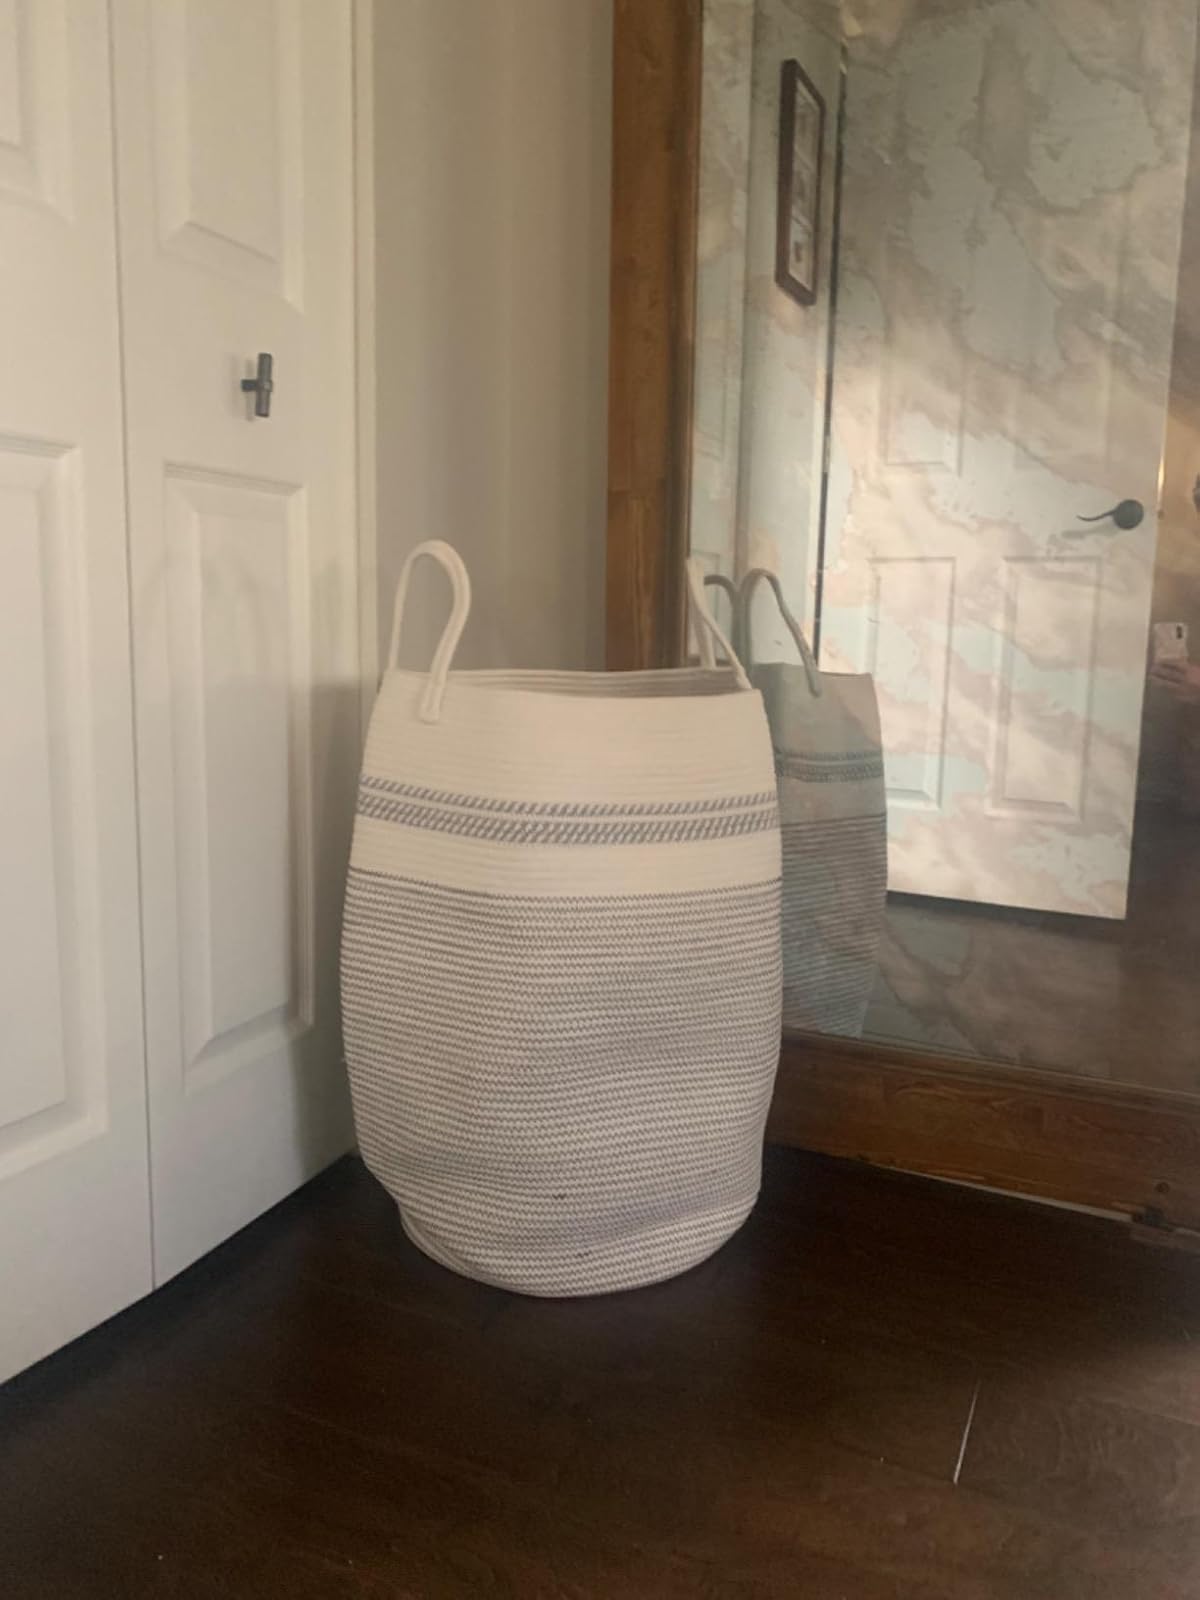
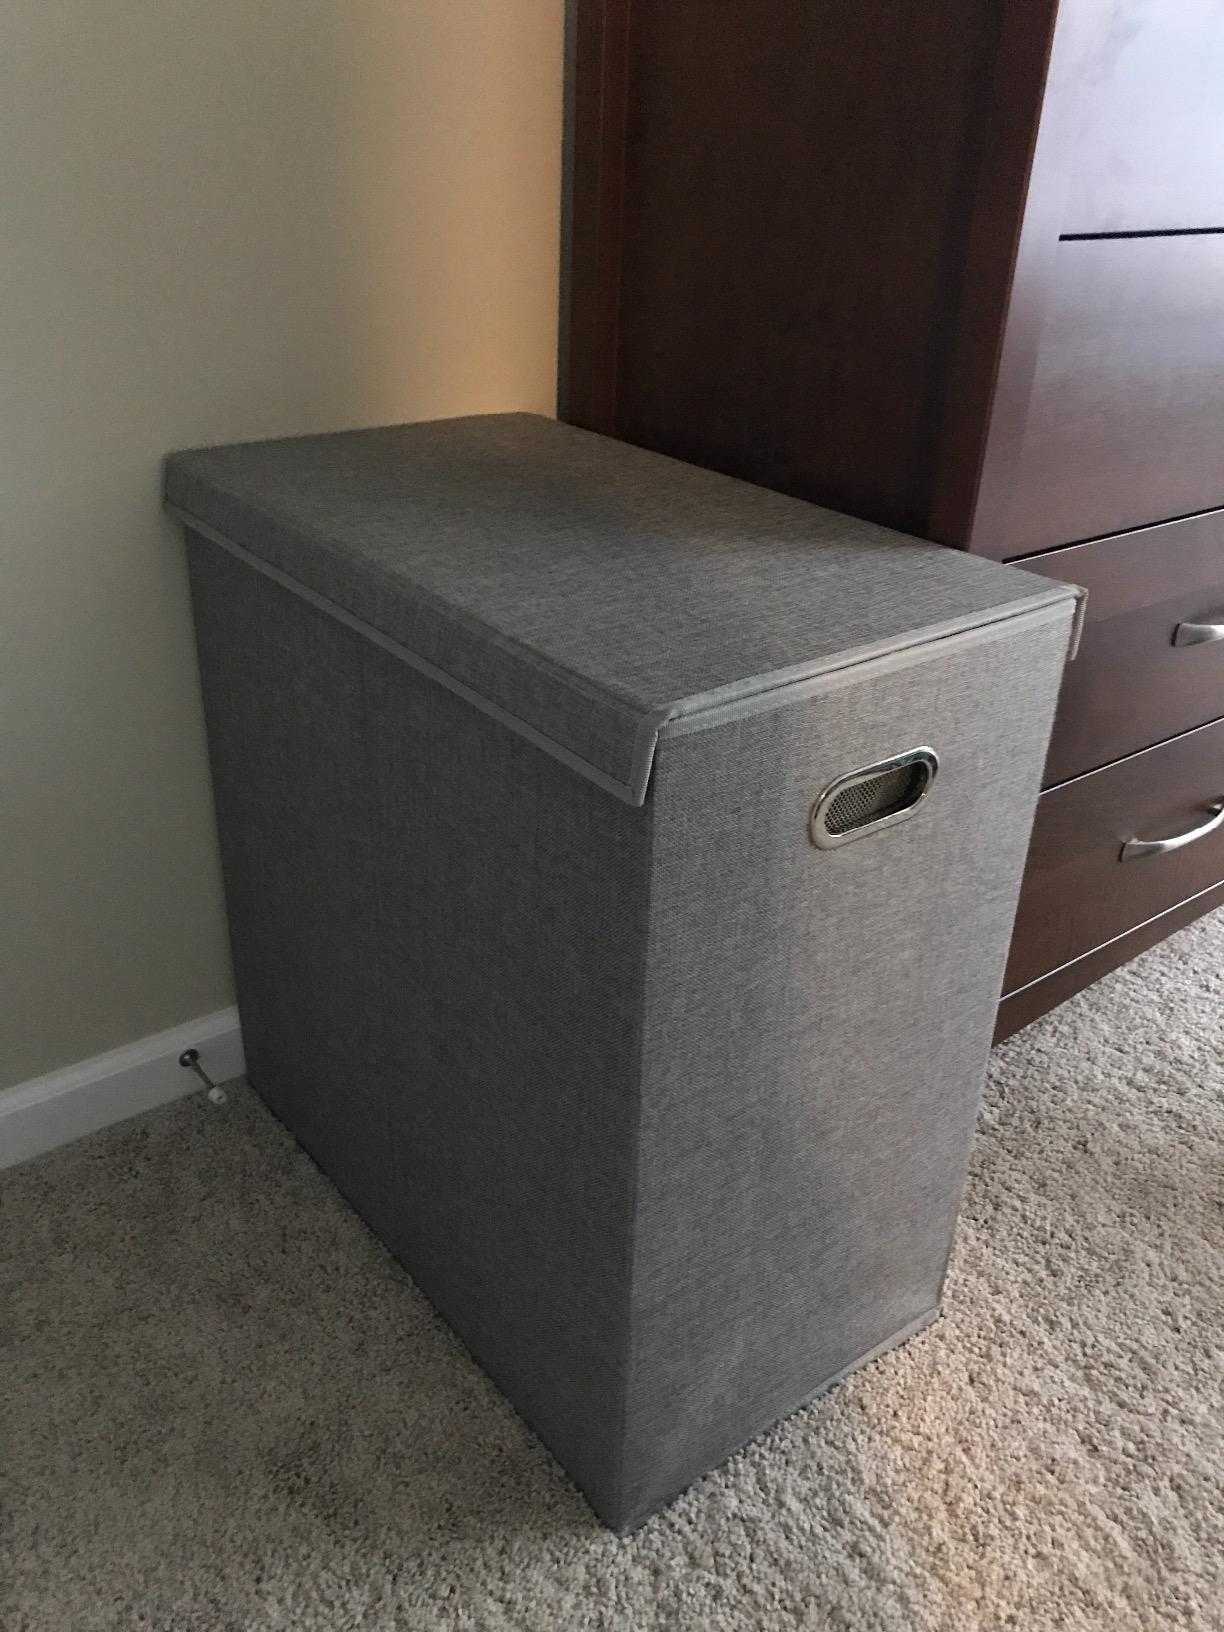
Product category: items_hamper
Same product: no